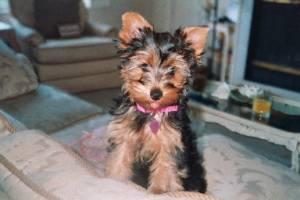
yorkshire terrier